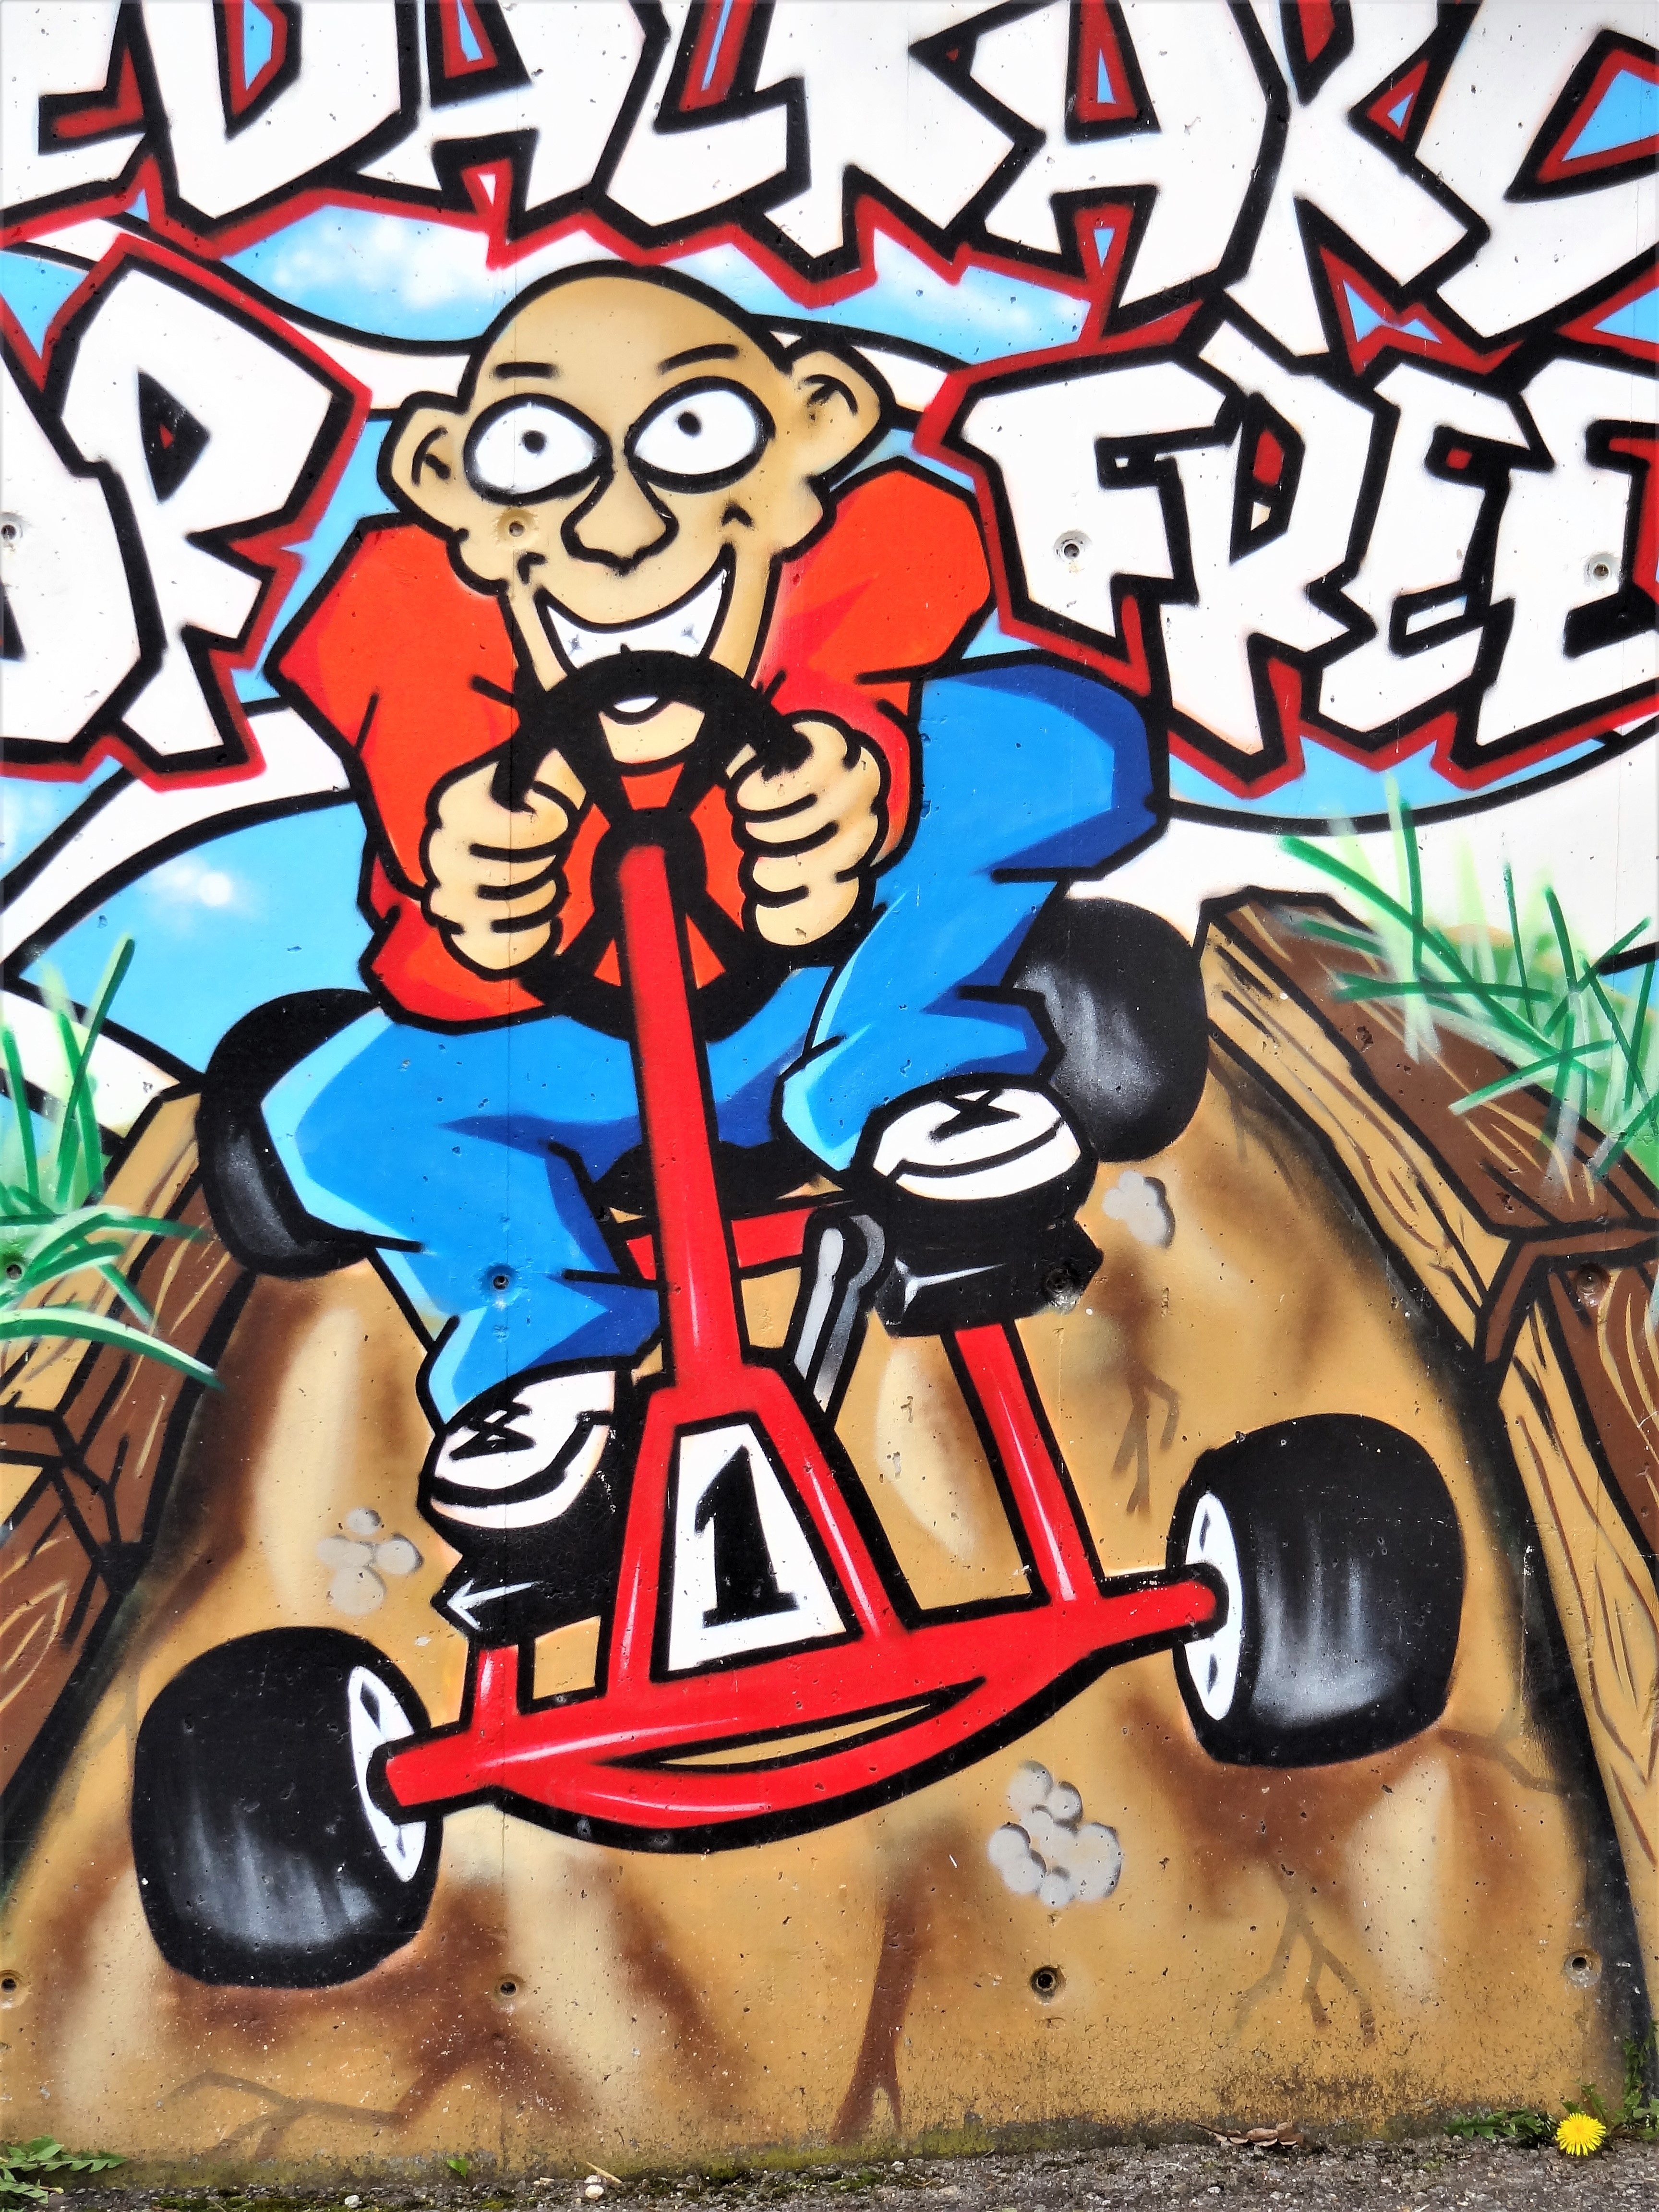
graffiti, street art, art, fiction, illustration, mural, comics, cartoon, facade paint, comic book